Venice, Randwick

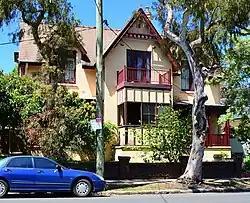
"Venice", Randwick, in October 2014

Venice is a heritage-listed apartment building and residence in Randwick, City of Randwick, New South Wales, Australia. It was built from 1884 to 1885 by Stephen Gee. It was added to the New South Wales State Heritage Register on 2 April 1999.